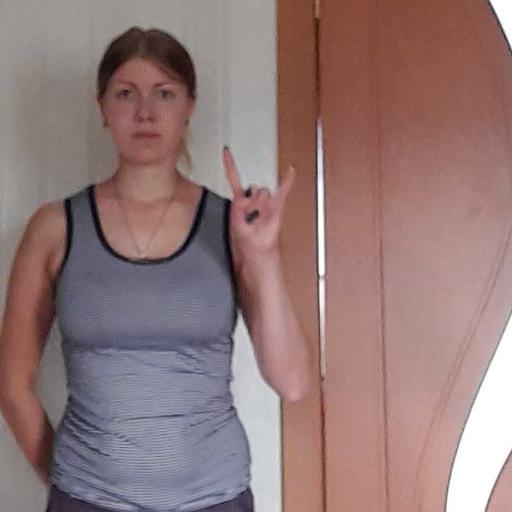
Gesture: rock